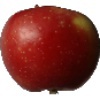
Label: Apple Braeburn 1